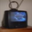
Label: television